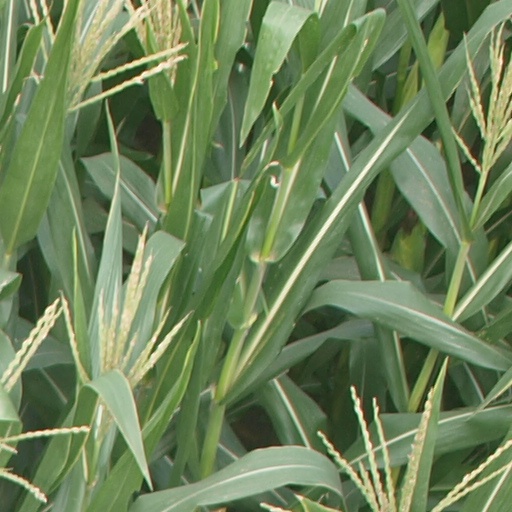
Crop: maize; corn